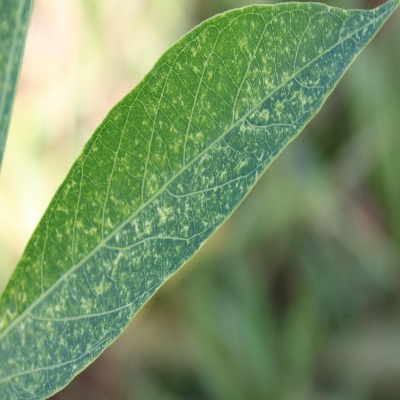
Crop: Cassava
Condition: green mite